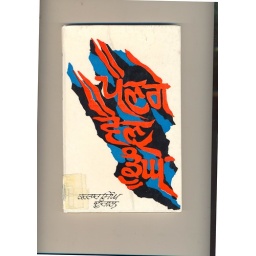
selection of nice punjabi book covers from the library I work in